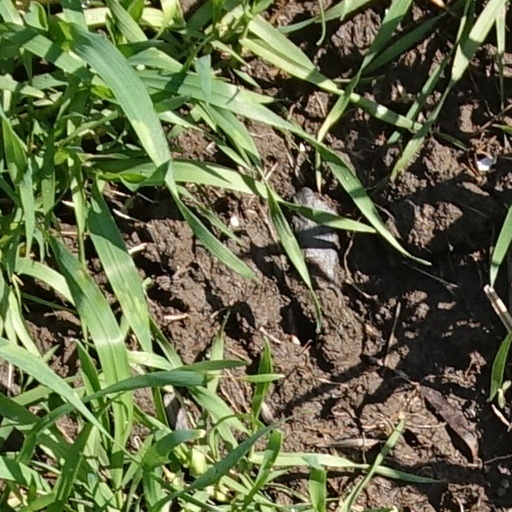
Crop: wheat